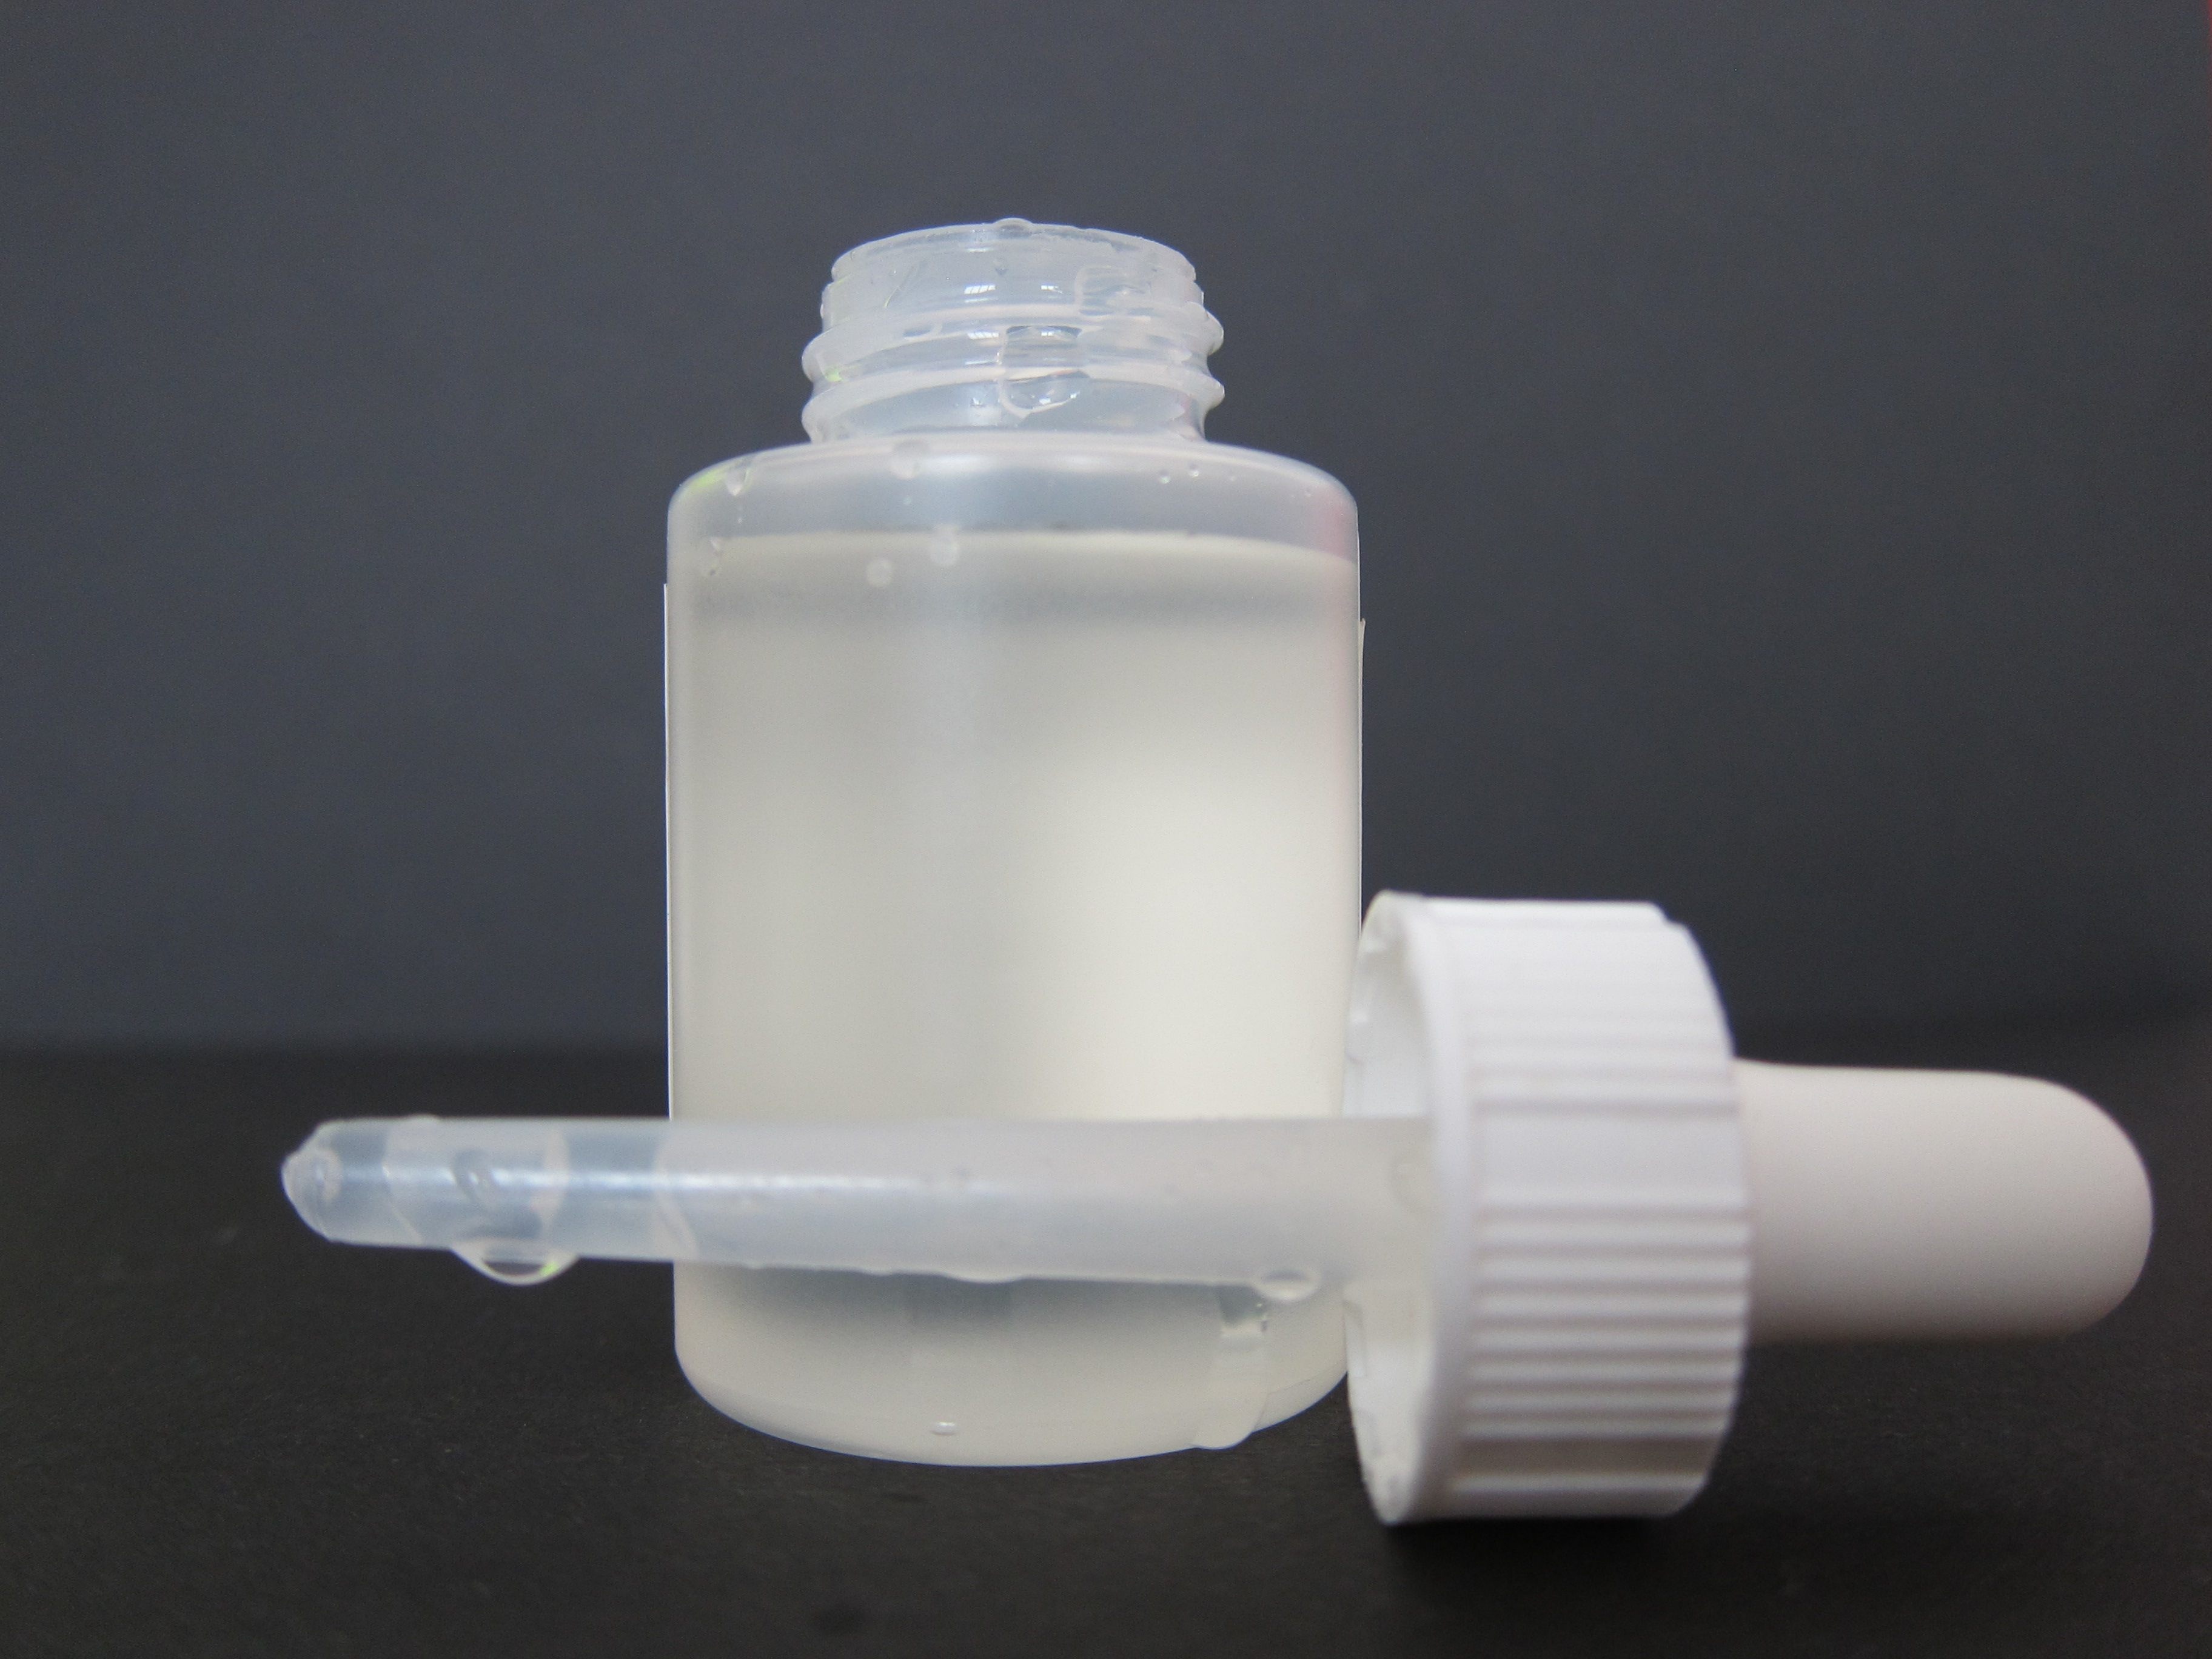
drop, liquid, white, bottle, medicine, lighting, glass bottle, product, medicinal, healing, plastic bottle, pipette, dropper, drinkware